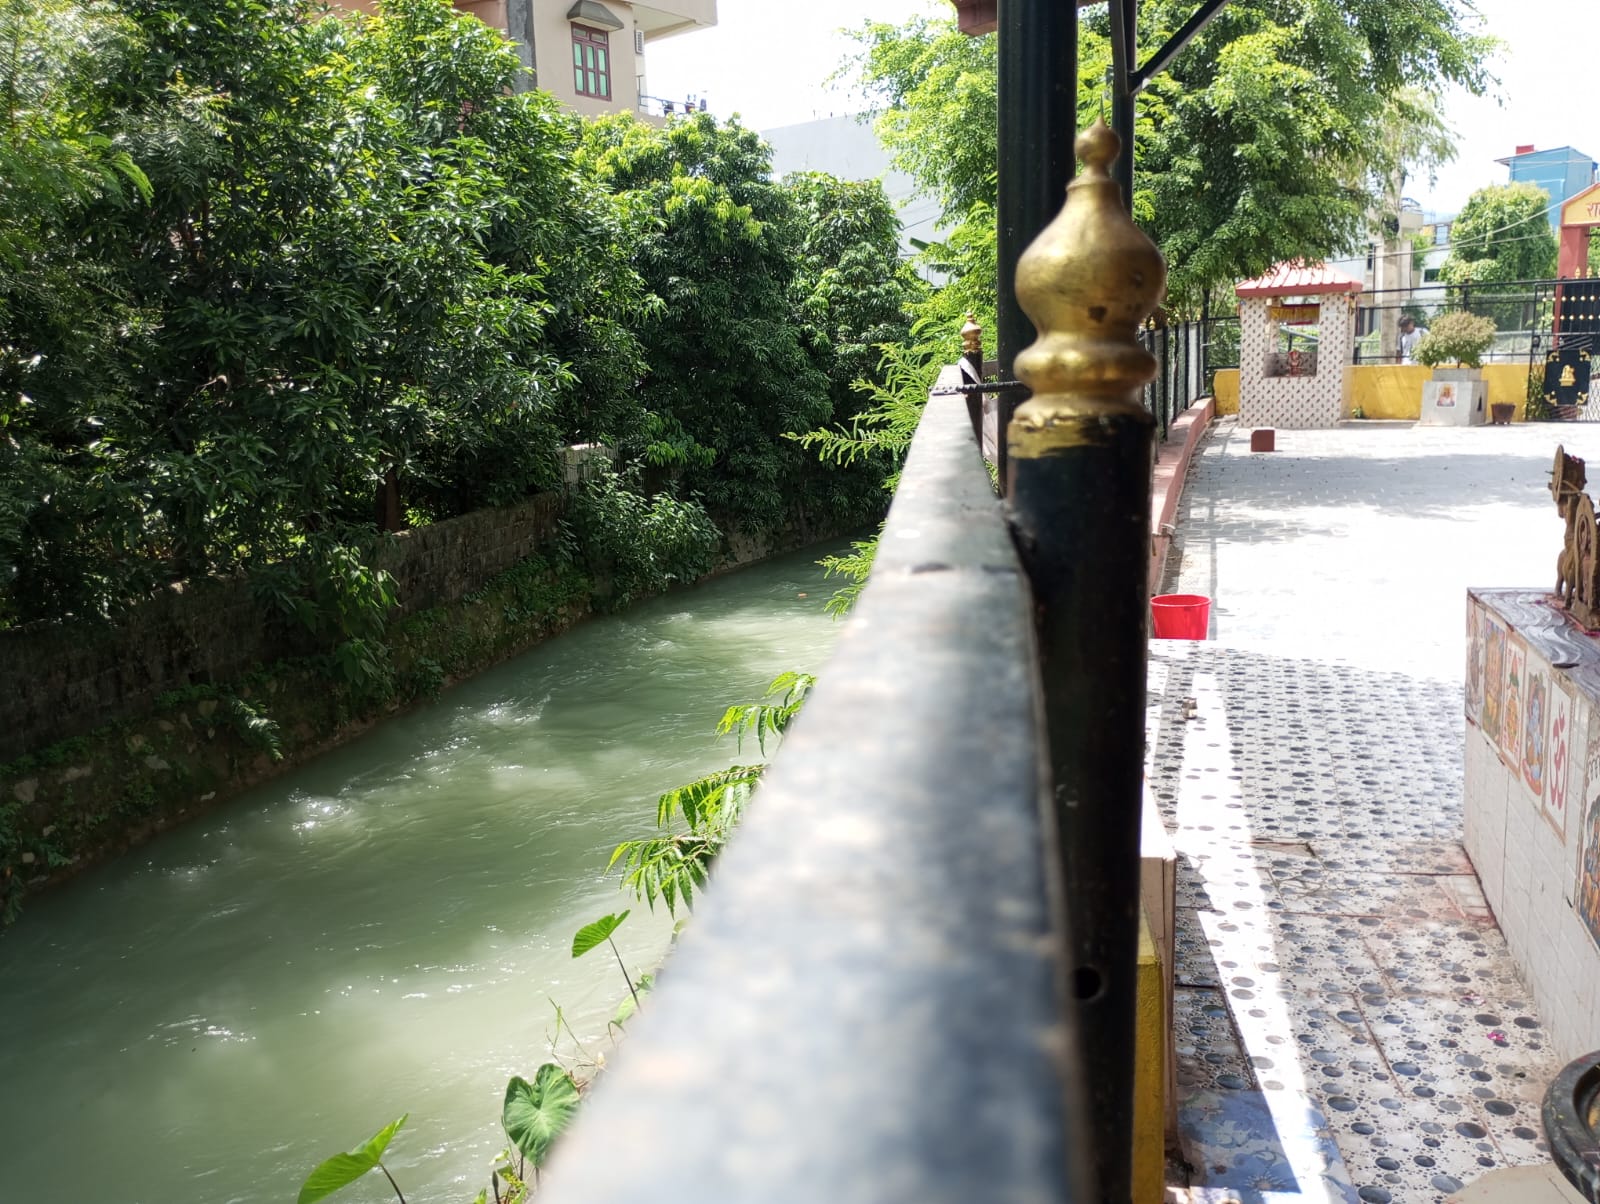
Heritage site: Narmadeshwor_Shiva_Temple